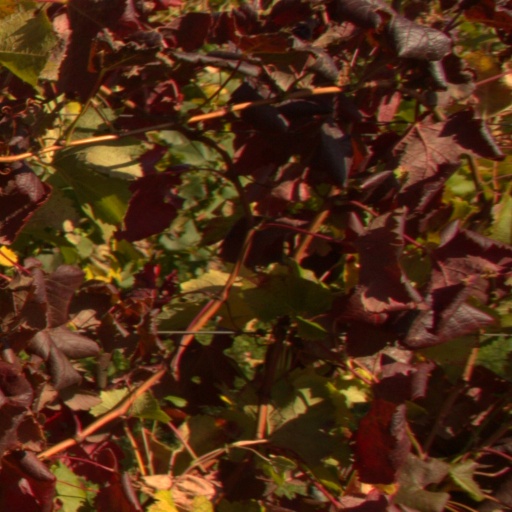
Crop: grape